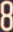
Number: 8